Anthony Atolagbe

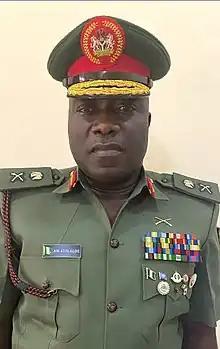

Anthony Mayowa Atolagbe (born 5 January 1965) is a retired Nigerian army general, military expert and advisor who served as Field Commander of the Task Force Operation for counter terror operations in North Central Nigeria.